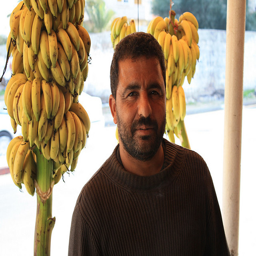
a man gazing around before some ripe bananas
a couple of bananas that are hanging next to a man
man standing in front of stalks of bananas
a man is standing in front of some bananas
A man stands next to large bushels of bananas.